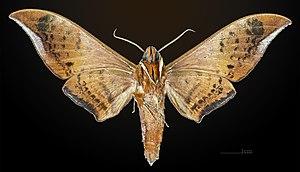
Ambulyx bakeri est une espèce d'insectes lépidoptères de la famille des Sphingidae, sous-famille des Smerinthinae, tribu des Ambulycini, et du genre Ambulyx.